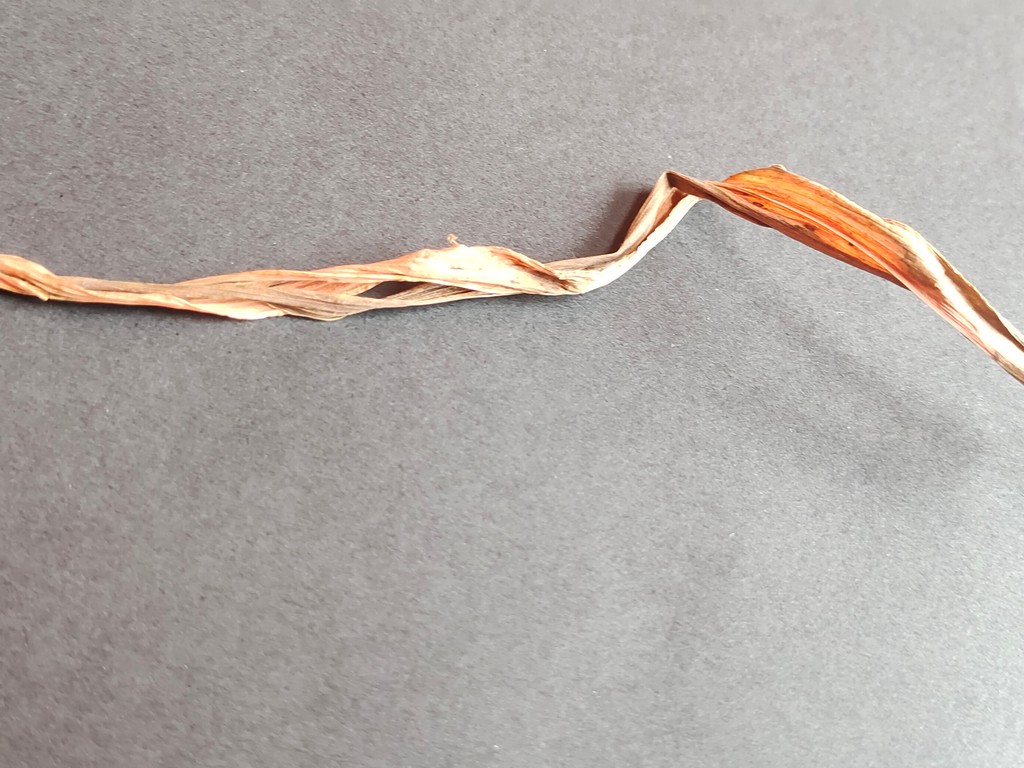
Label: Dried